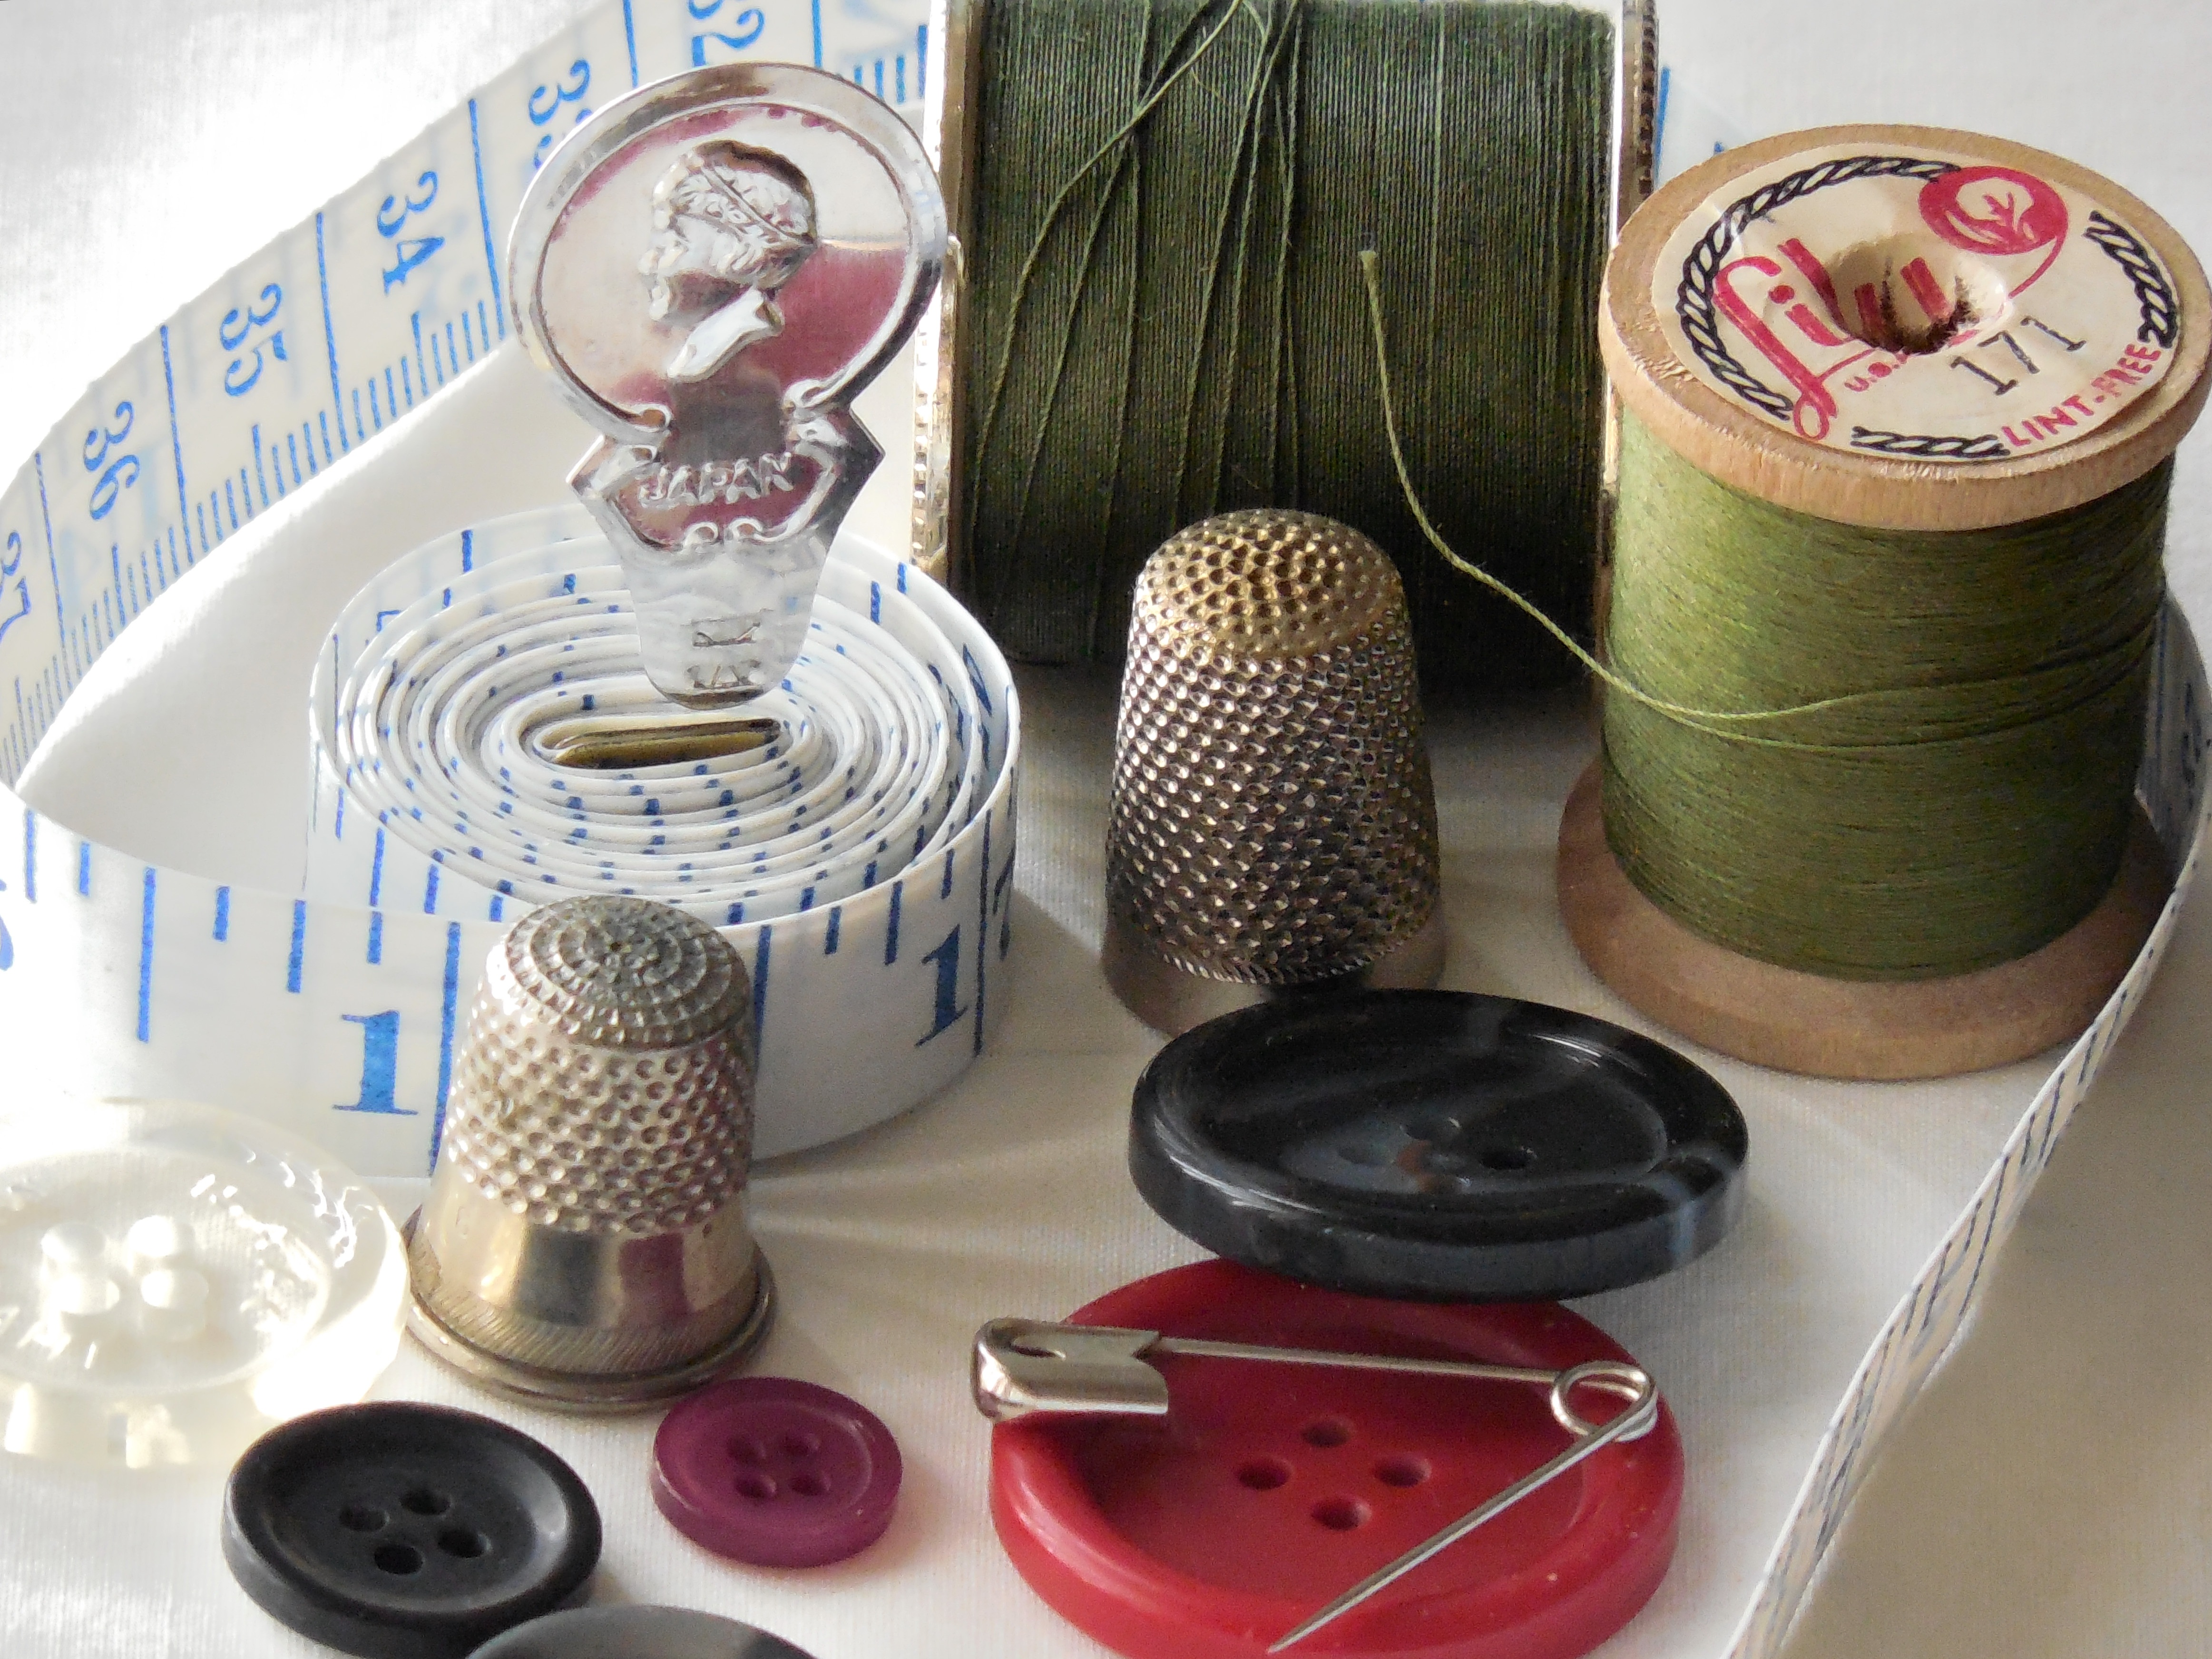
needle, white, green, collection, ceramic, fashion, blue, craft, black, homemade, button, fabric, sewing, spool, thread, sew, tailor, textile, art, pin, design, tools, handmade, dressmaking, stitch, thimble, embroidery, tailoring, needlework, notions